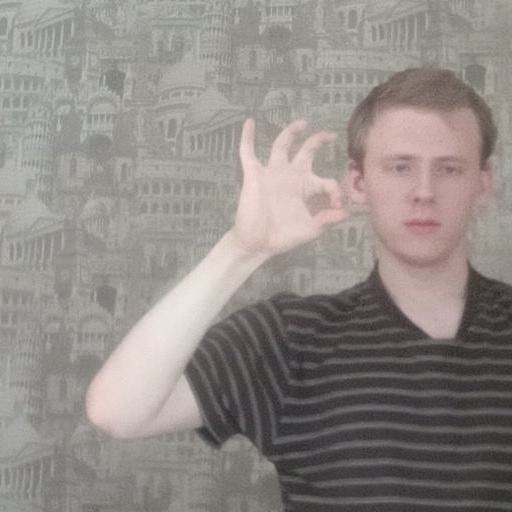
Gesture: ok